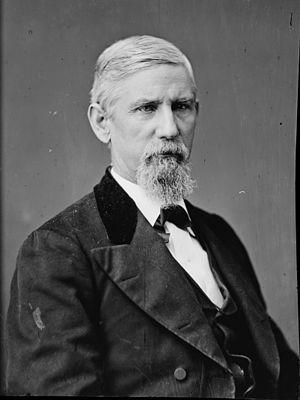
Washington Curran Whitthorne est un procureur du Tennessee, homme politique démocrate, et adjudant général dans l'armée confédérée.